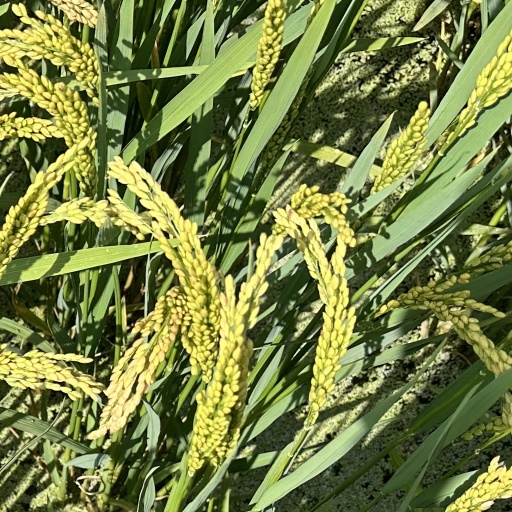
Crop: rice